Bucsu

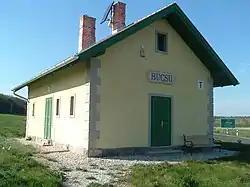
The former Bucsu railroad station.

Prominent landmarks within Bucsu include the 13th/14th century Saint Michael Church, The opened remains of the Roman Aqueduct system, the former railroad station, the Ödön Széll mansion (currently used by the Hungarian Border Guard), the Szabó mansion (currently converted into a block of flats), and the bicycle path going to Eisenberg (Austria)